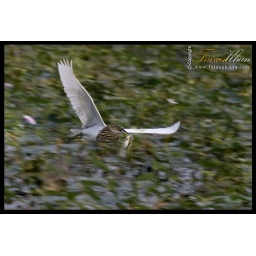
a pond heron flying away with fish in his bill